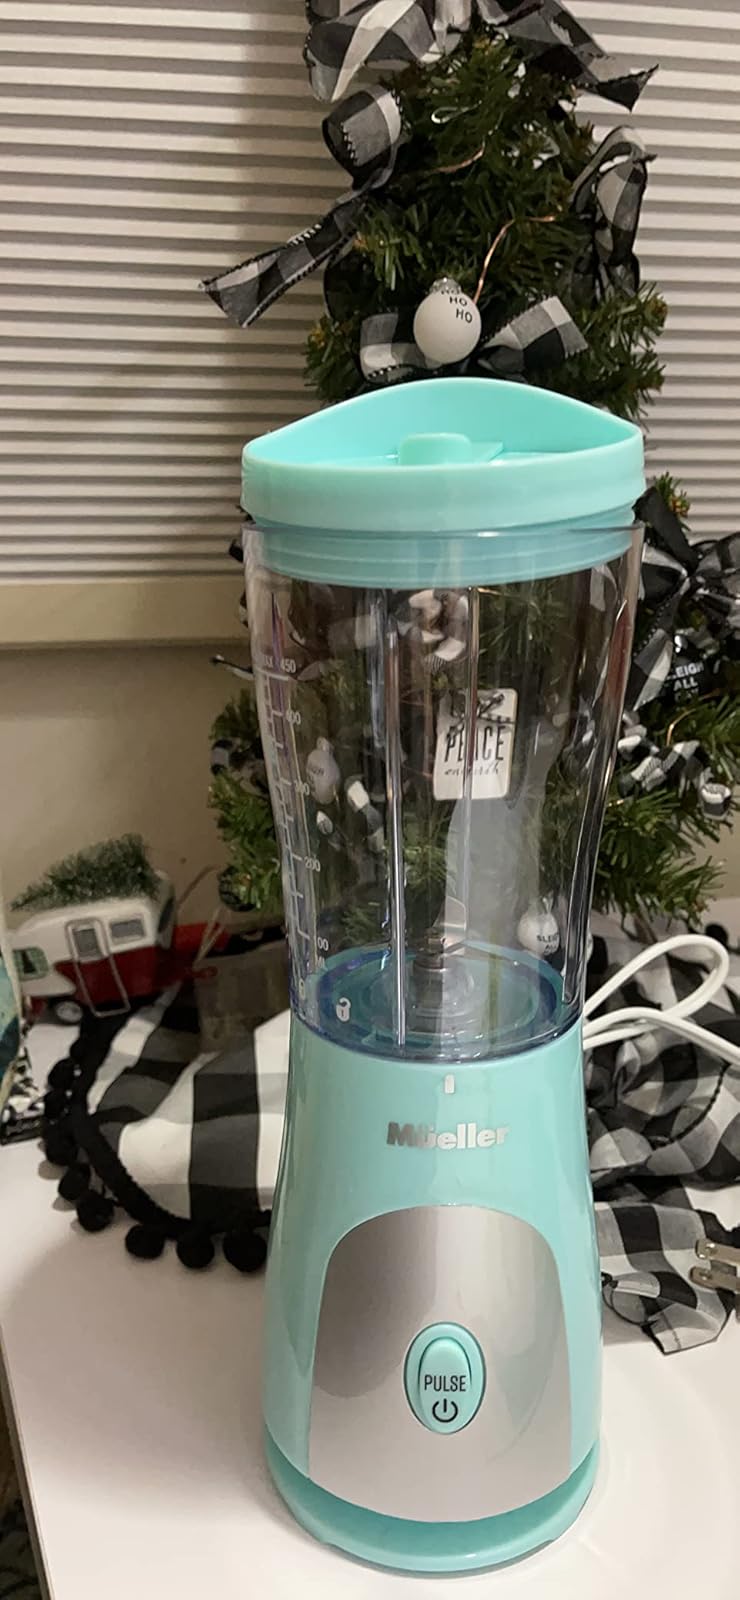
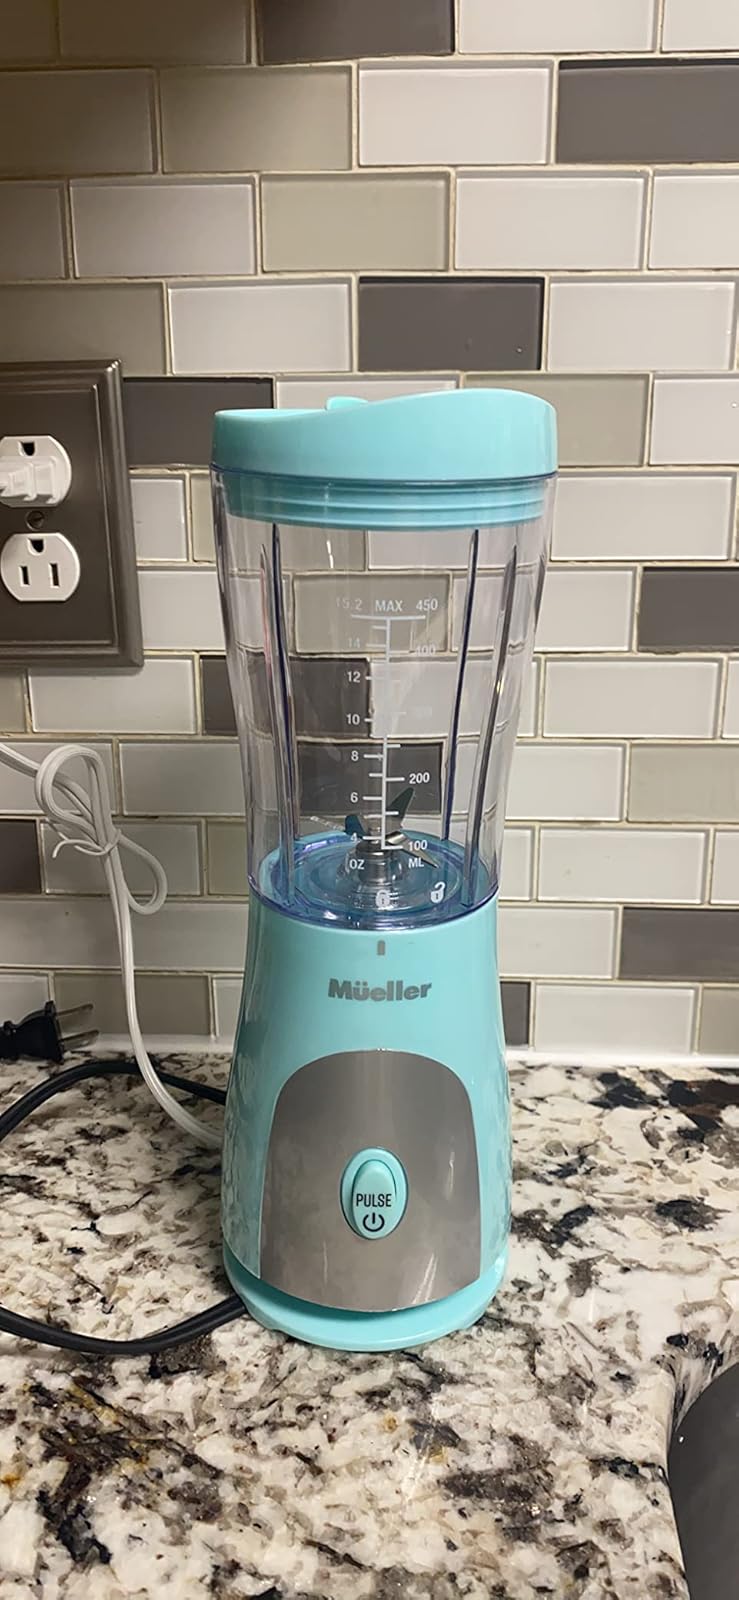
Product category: items_blender
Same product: yes